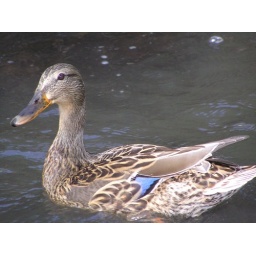
This duck has awesome blue patches in its feathers! I thought it was really cool!